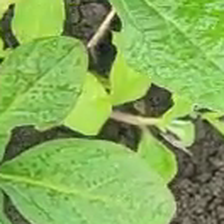
Weed species: Kena_(Commplina_benghalensio)